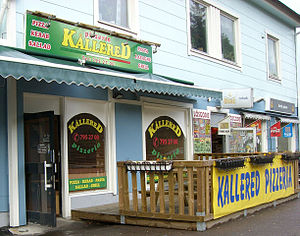
Pizzeria
Et pizzeria i Kållered, Sverige.
Et pizzeria er en restaurant, hvor der overvejende er fokus på pizzaer.